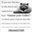
Label: raccoon